Grorud

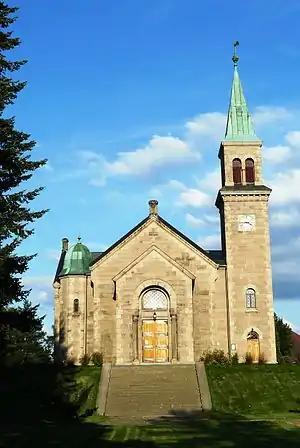
Grorud Church

Grorud is a borough of the city of Oslo, Norway. The borough contains the Ammerud, Grorud, Kalbakken, Rødtvet, Nordtvet and Romsås areas. To the north of the borough is the forest of Lillomarka. The borough is the smallest in Oslo, with fewer than 30 000 inhabitants.